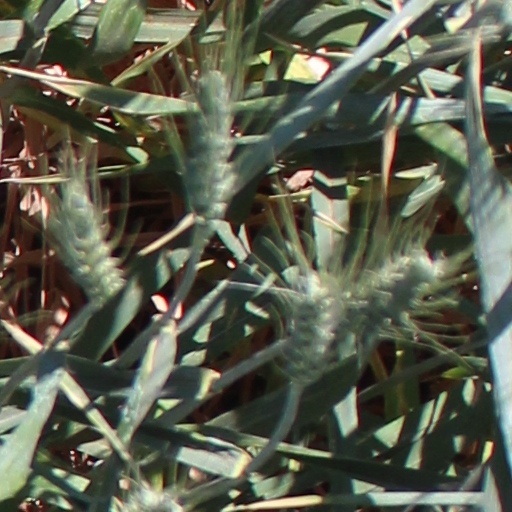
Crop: wheat